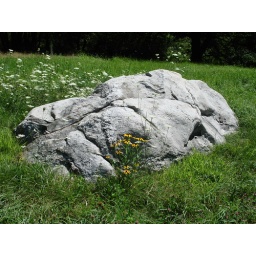
With the total scene of flowers, rock, green grass and woods in the back, a tranquil photo is born.